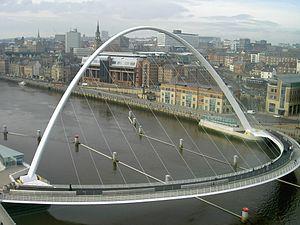
L’arc est l'élément d'ossature de directrice courbe ou polygonale, qui enjambe l'espace ouvert entre deux piliers ou murs en transmettant toute la charge qu'il supporte aux appuis, moyennant une force oblique dénommée « poussée ».